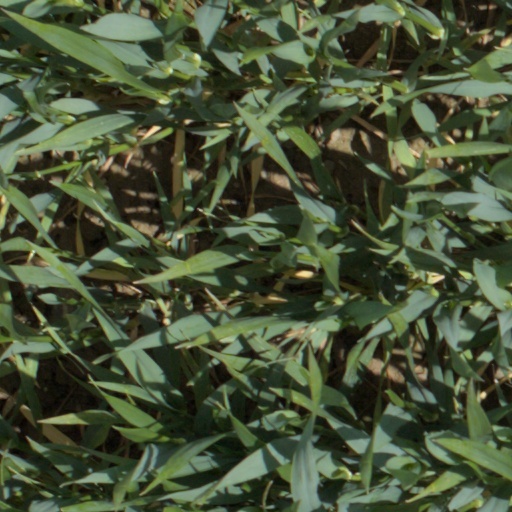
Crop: wheat